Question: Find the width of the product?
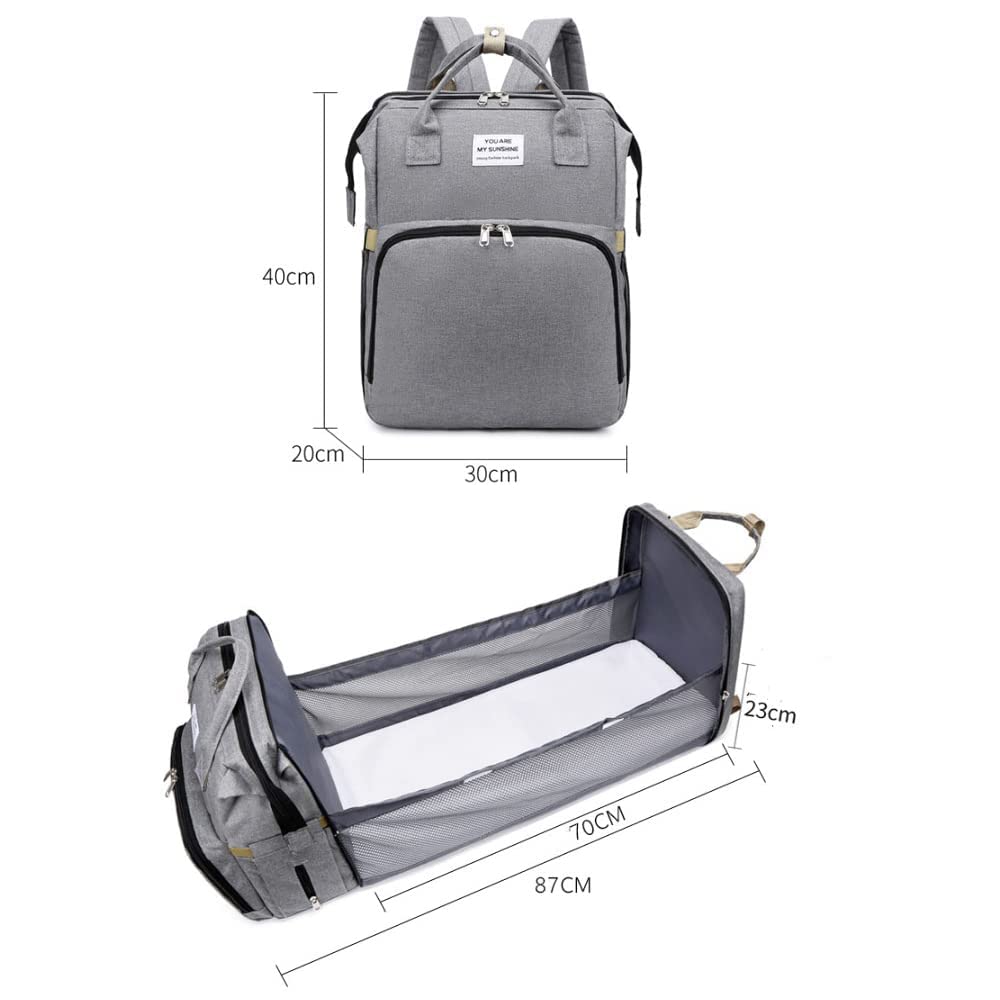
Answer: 30.0 centimetre